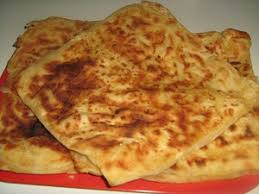
Yemek: gozleme